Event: Ecuador Earthquake
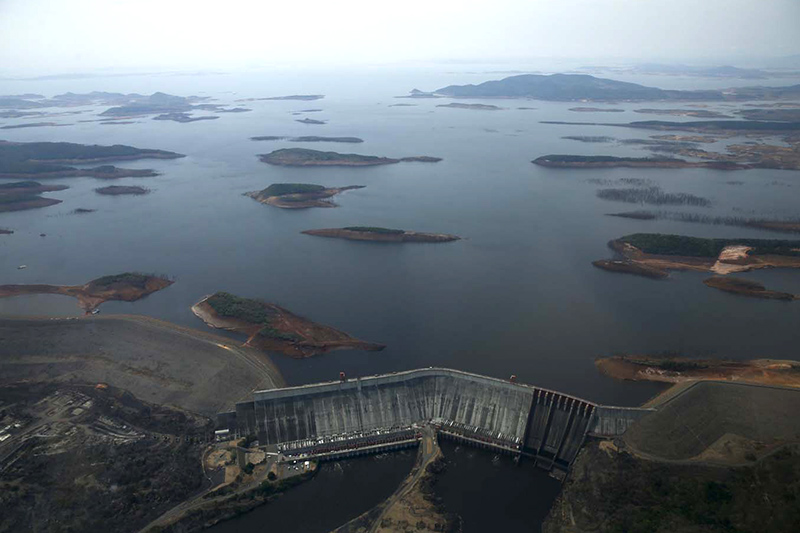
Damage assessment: no_damage